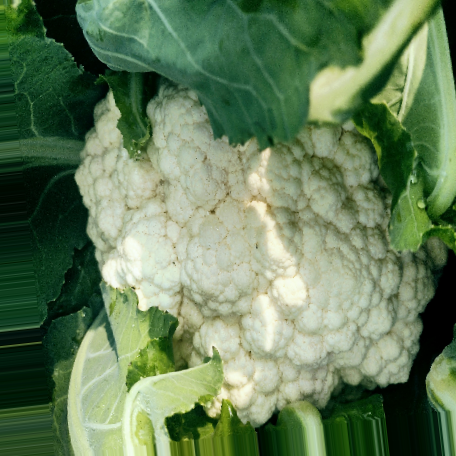
Label: Disease Free